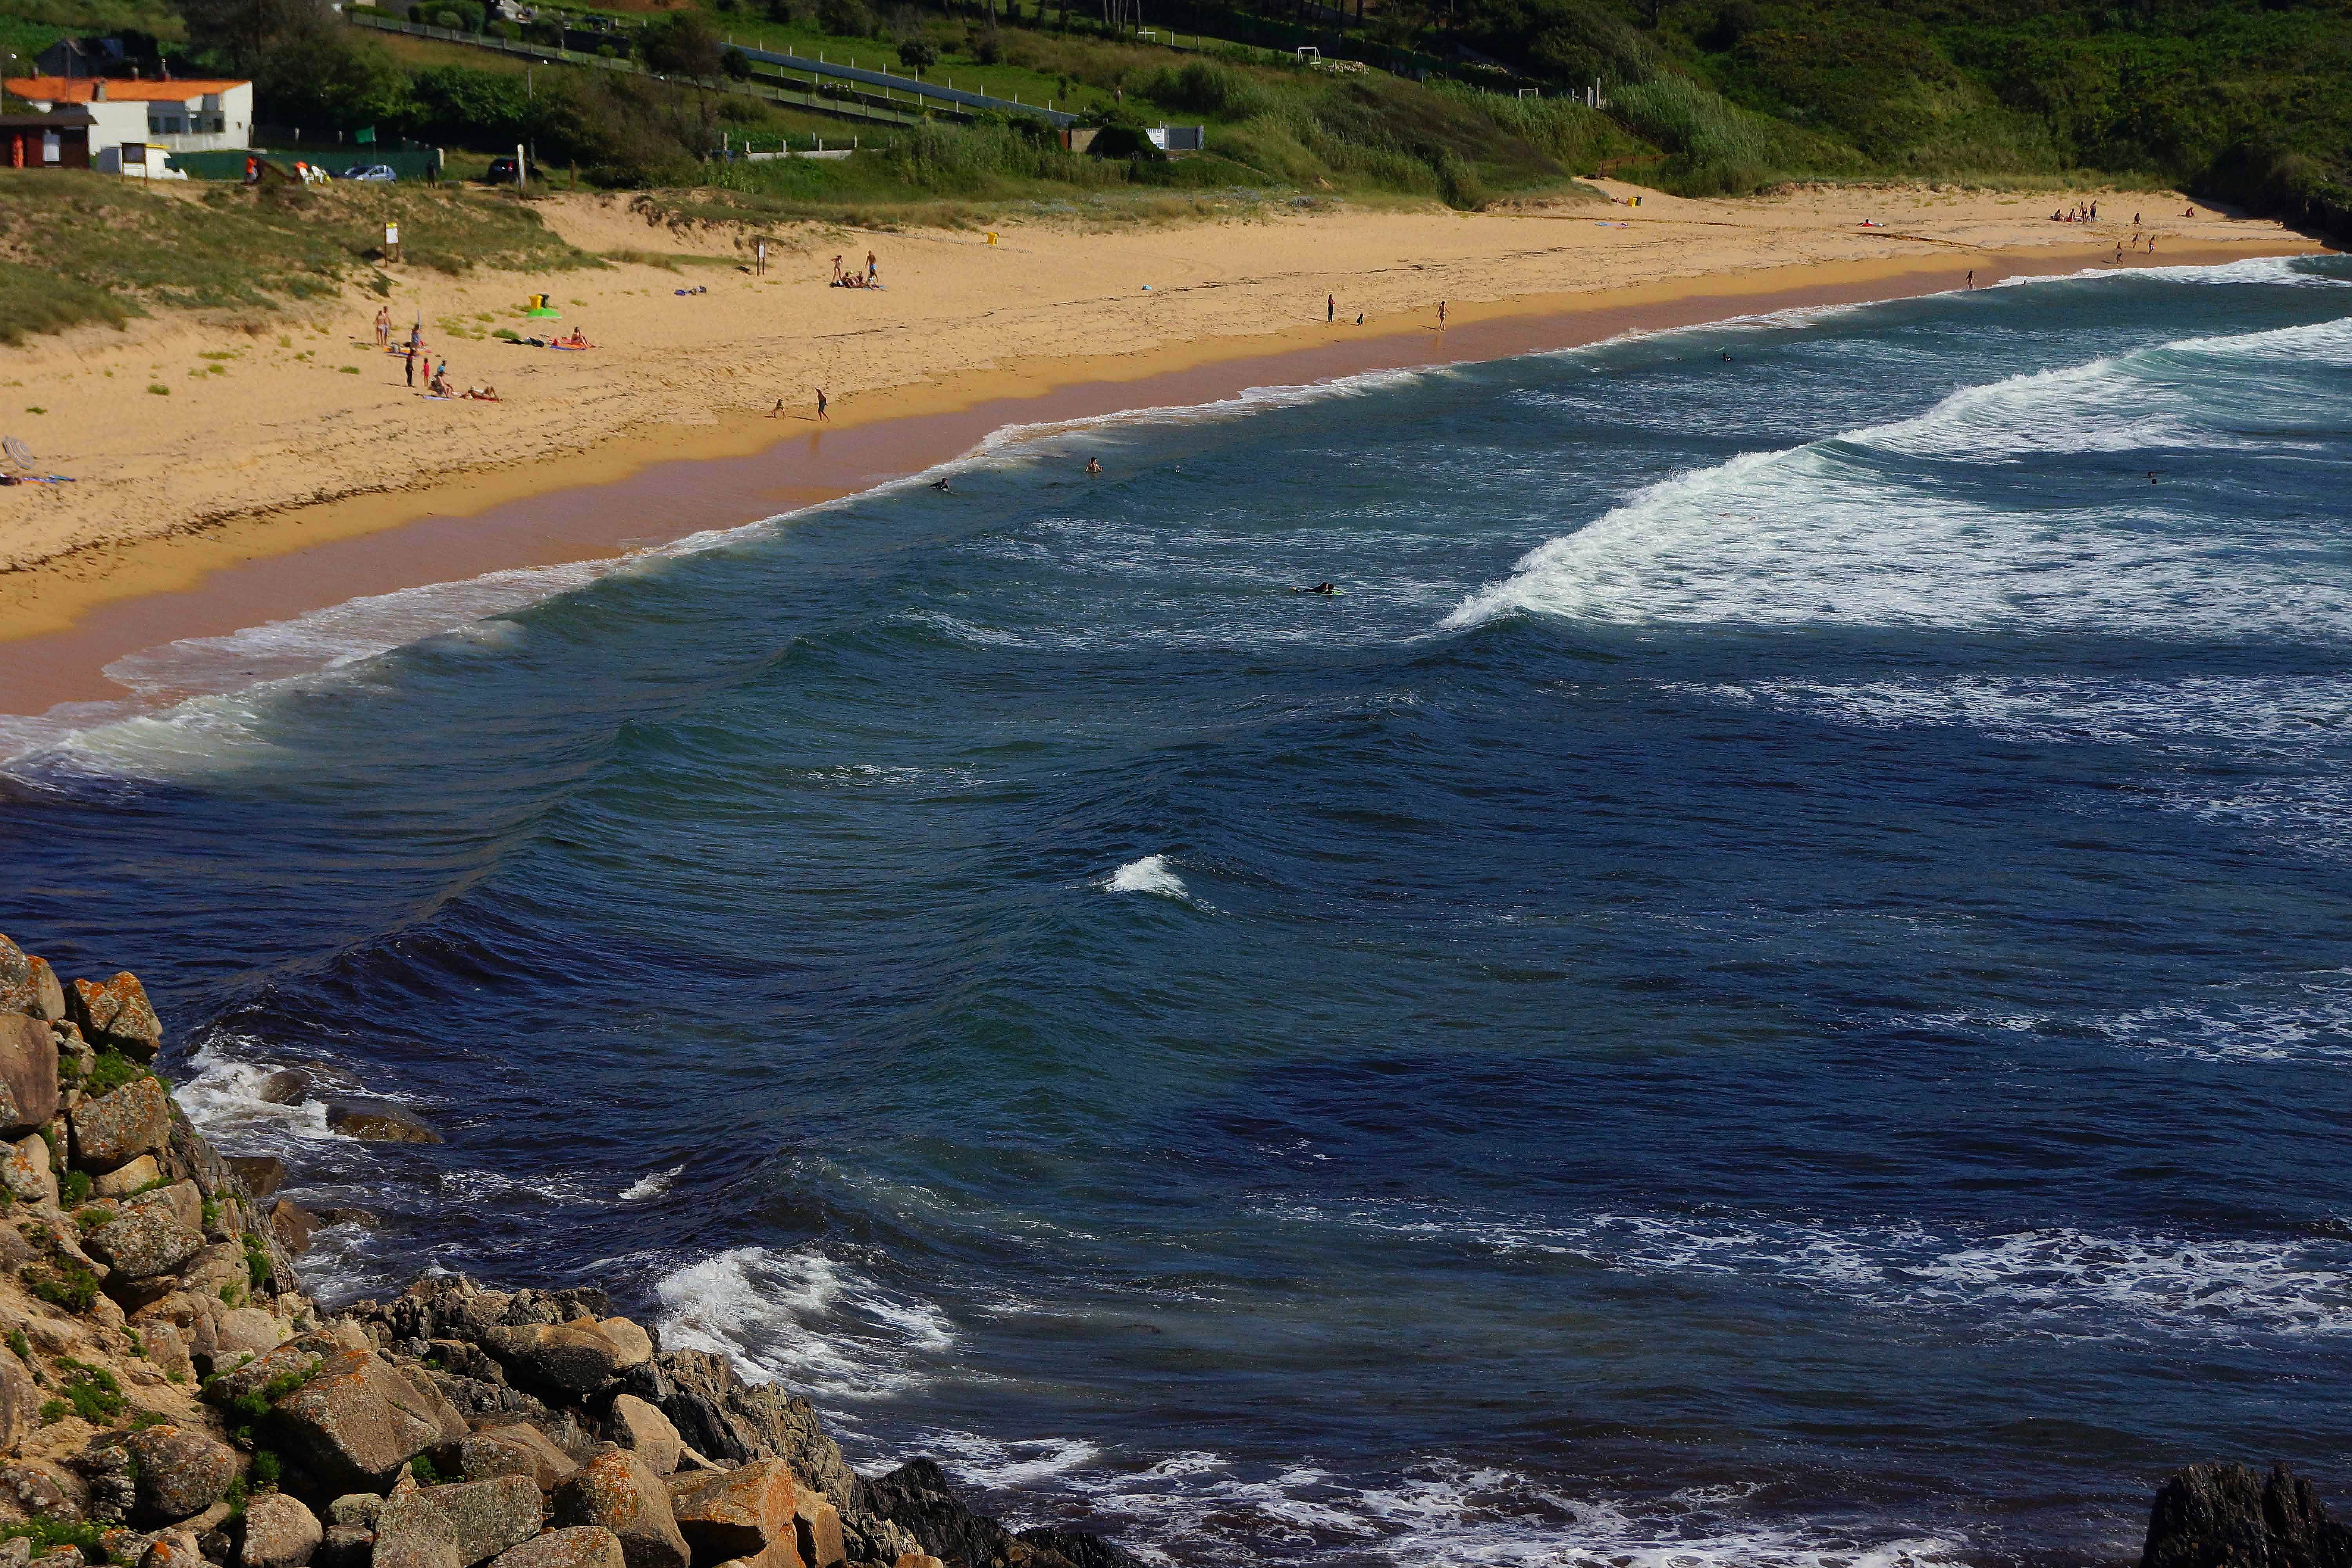
beach, landscape, sea, coast, ocean, shore, wave, photo, cliff, cove, inlet, bay, terrain, body of water, spain, espaa, galicia, pontevedra, paisajes, alanzada, a77, cape, g, ggl1, gaby1, xovesphoto, gabrielcorua, xelodegalicia, sonya77v, sonyslta77v, landform, wind wave